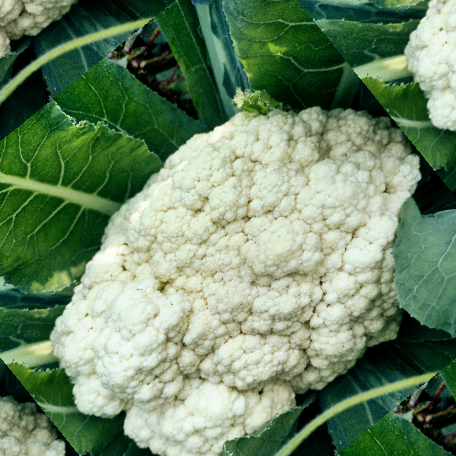
Label: Disease Free